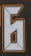
Number: 6